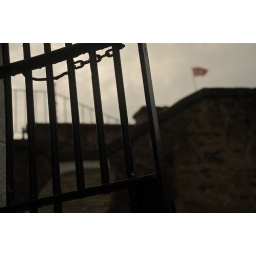
there will be no white flag above my door